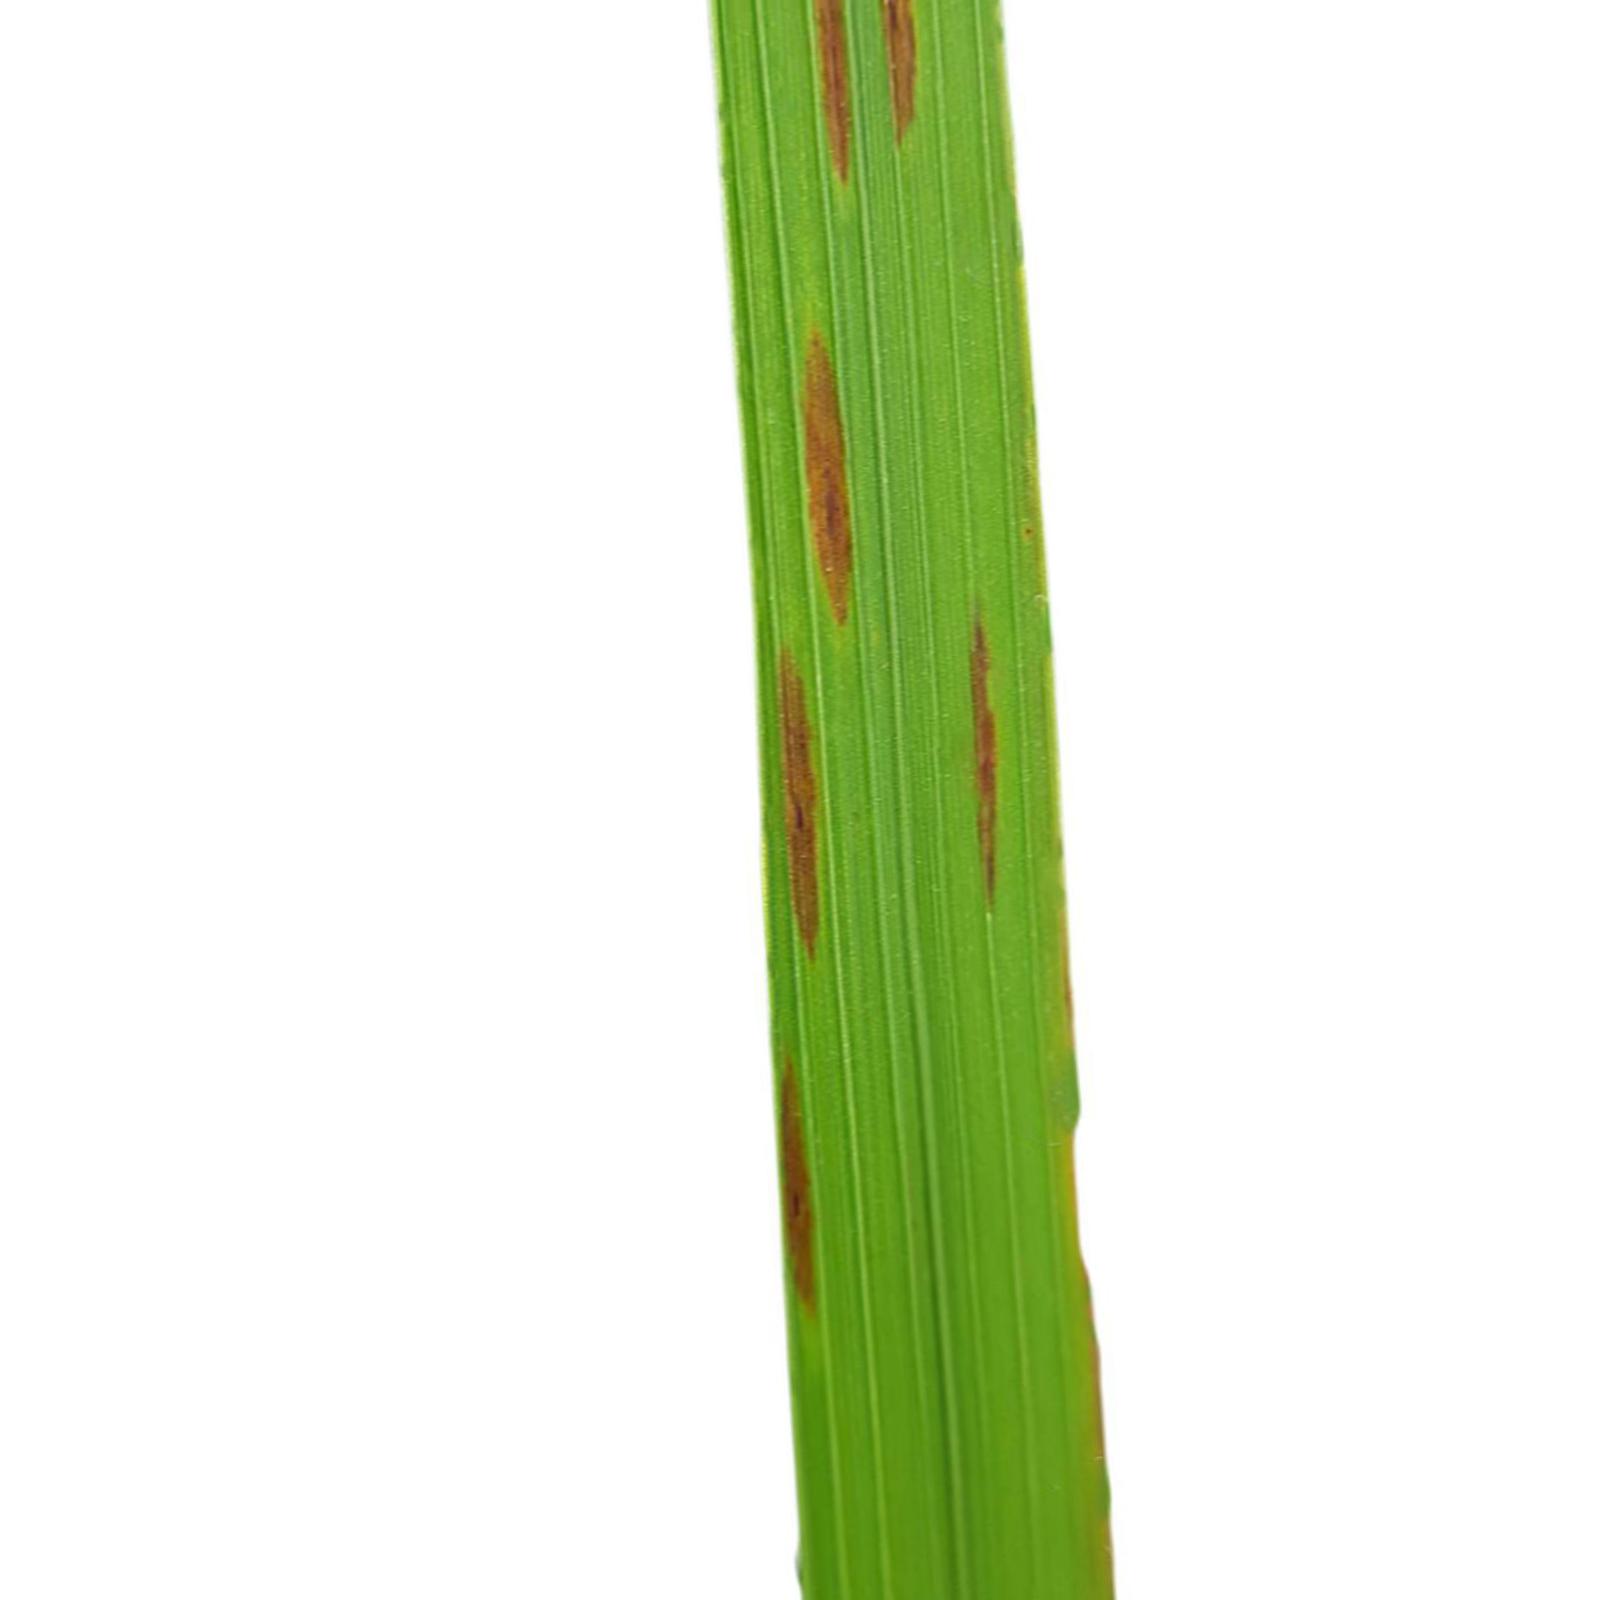
Nhãn: Bệnh Gạch Nâu ( Narrow Brown Spot )